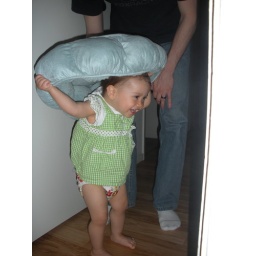
He always invents the coolest games: saying &amp;quot;boo&amp;quot; in the mirror while wearing the cat's bed on our heads.